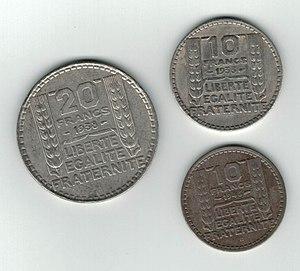
Type Turin de 10 (1933 et 1946) et 20 (1938) francs - La distinction des pièces en Argent de celles en Cupronickel se fait en fonction de l'année et de la taille de la pièce.
Le Type Turin est un modèle de gravure monétaire français dessiné et gravé par Pierre Turin et utilisé à partir de 1929 jusqu'en 1949 en France, et jusqu'en 1952 dans certaines colonies.